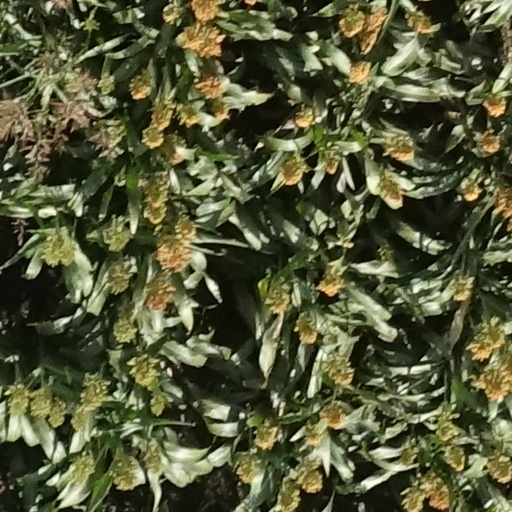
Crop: sorghum